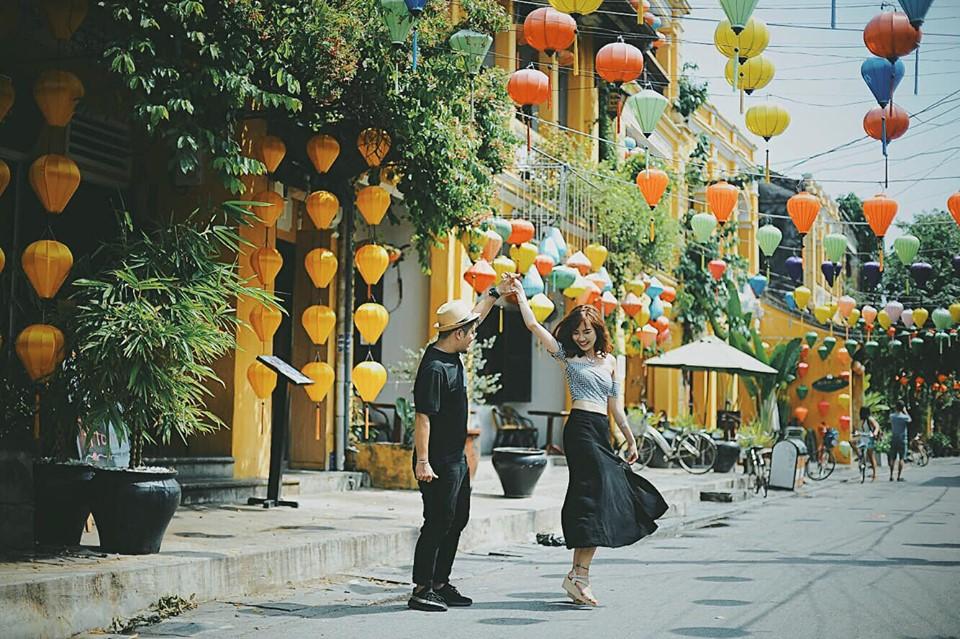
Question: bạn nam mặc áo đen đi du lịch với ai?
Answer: với bạn nữ mặc đầm đen